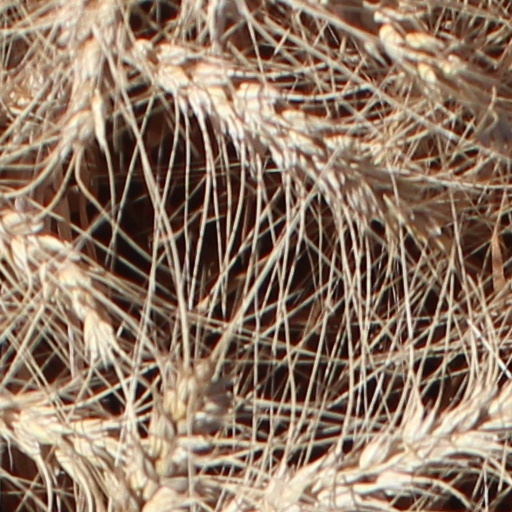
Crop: wheat